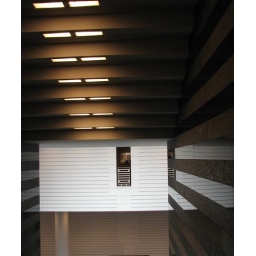
another in the series - from the third floor across the building